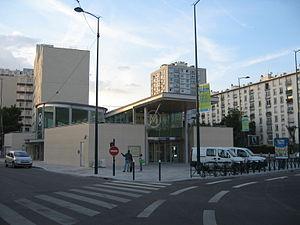
Les Agnettes est une station de la ligne 13 du métro de Paris, située à la limite des communes d'Asnières-sur-Seine et Gennevilliers.